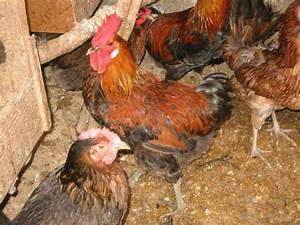
Label: gallina